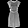
Label: Dress